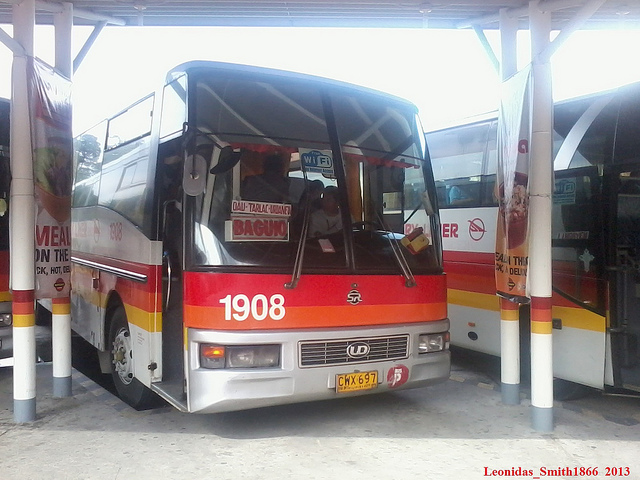
A bunch of buses are parked at a bus station.

this is a bus parked in a garage with others

Two passenger buses parked at the bus terminal.